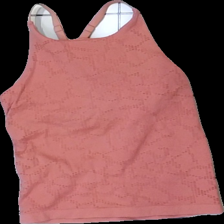
View: front
Type: Top
Category: Ladies
Brand: Casall
Colors: Pink
Material: 100% Nylon
Pattern: Other
Cut: Tight
Size: M
Price range: 50-100
Recommended usage: Reuse
Description: Sleveless top